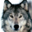
Label: wolf